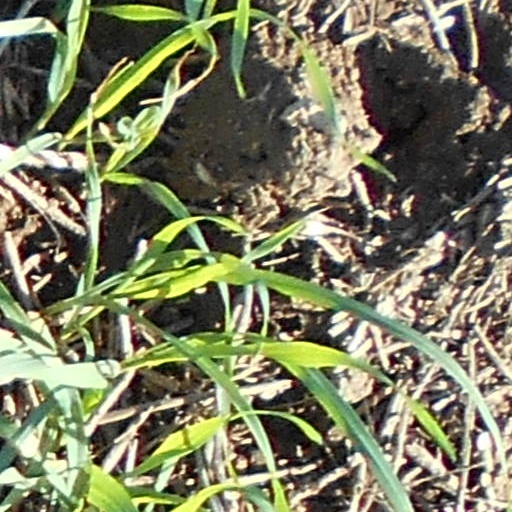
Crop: wheat